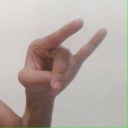
अक्षर: च